CXorf65

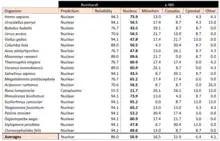
Predicted CXorf65 localization comparing ortholog localization data provided by PSORTII

Human uncharacterized protein CXorf65 consists of 183 amino acids. has a molecular weight of 21.3 kDa, and a predicted isoelectric point of 10.33. CXorf65's protein product is predicted to primarily localize within the nucleus.